Ondřej Čelůstka

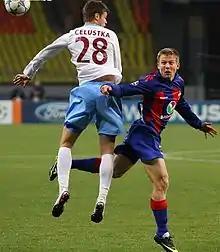
Čelůstka playing for Trabzonspor against CSKA Moscow in 2011

On 8 July 2011, Čelůstka moved to Turkish club Trabzonspor for a transfer fee of €900,000 and signed a five-year contract. The club gave him the number 28 jersey.